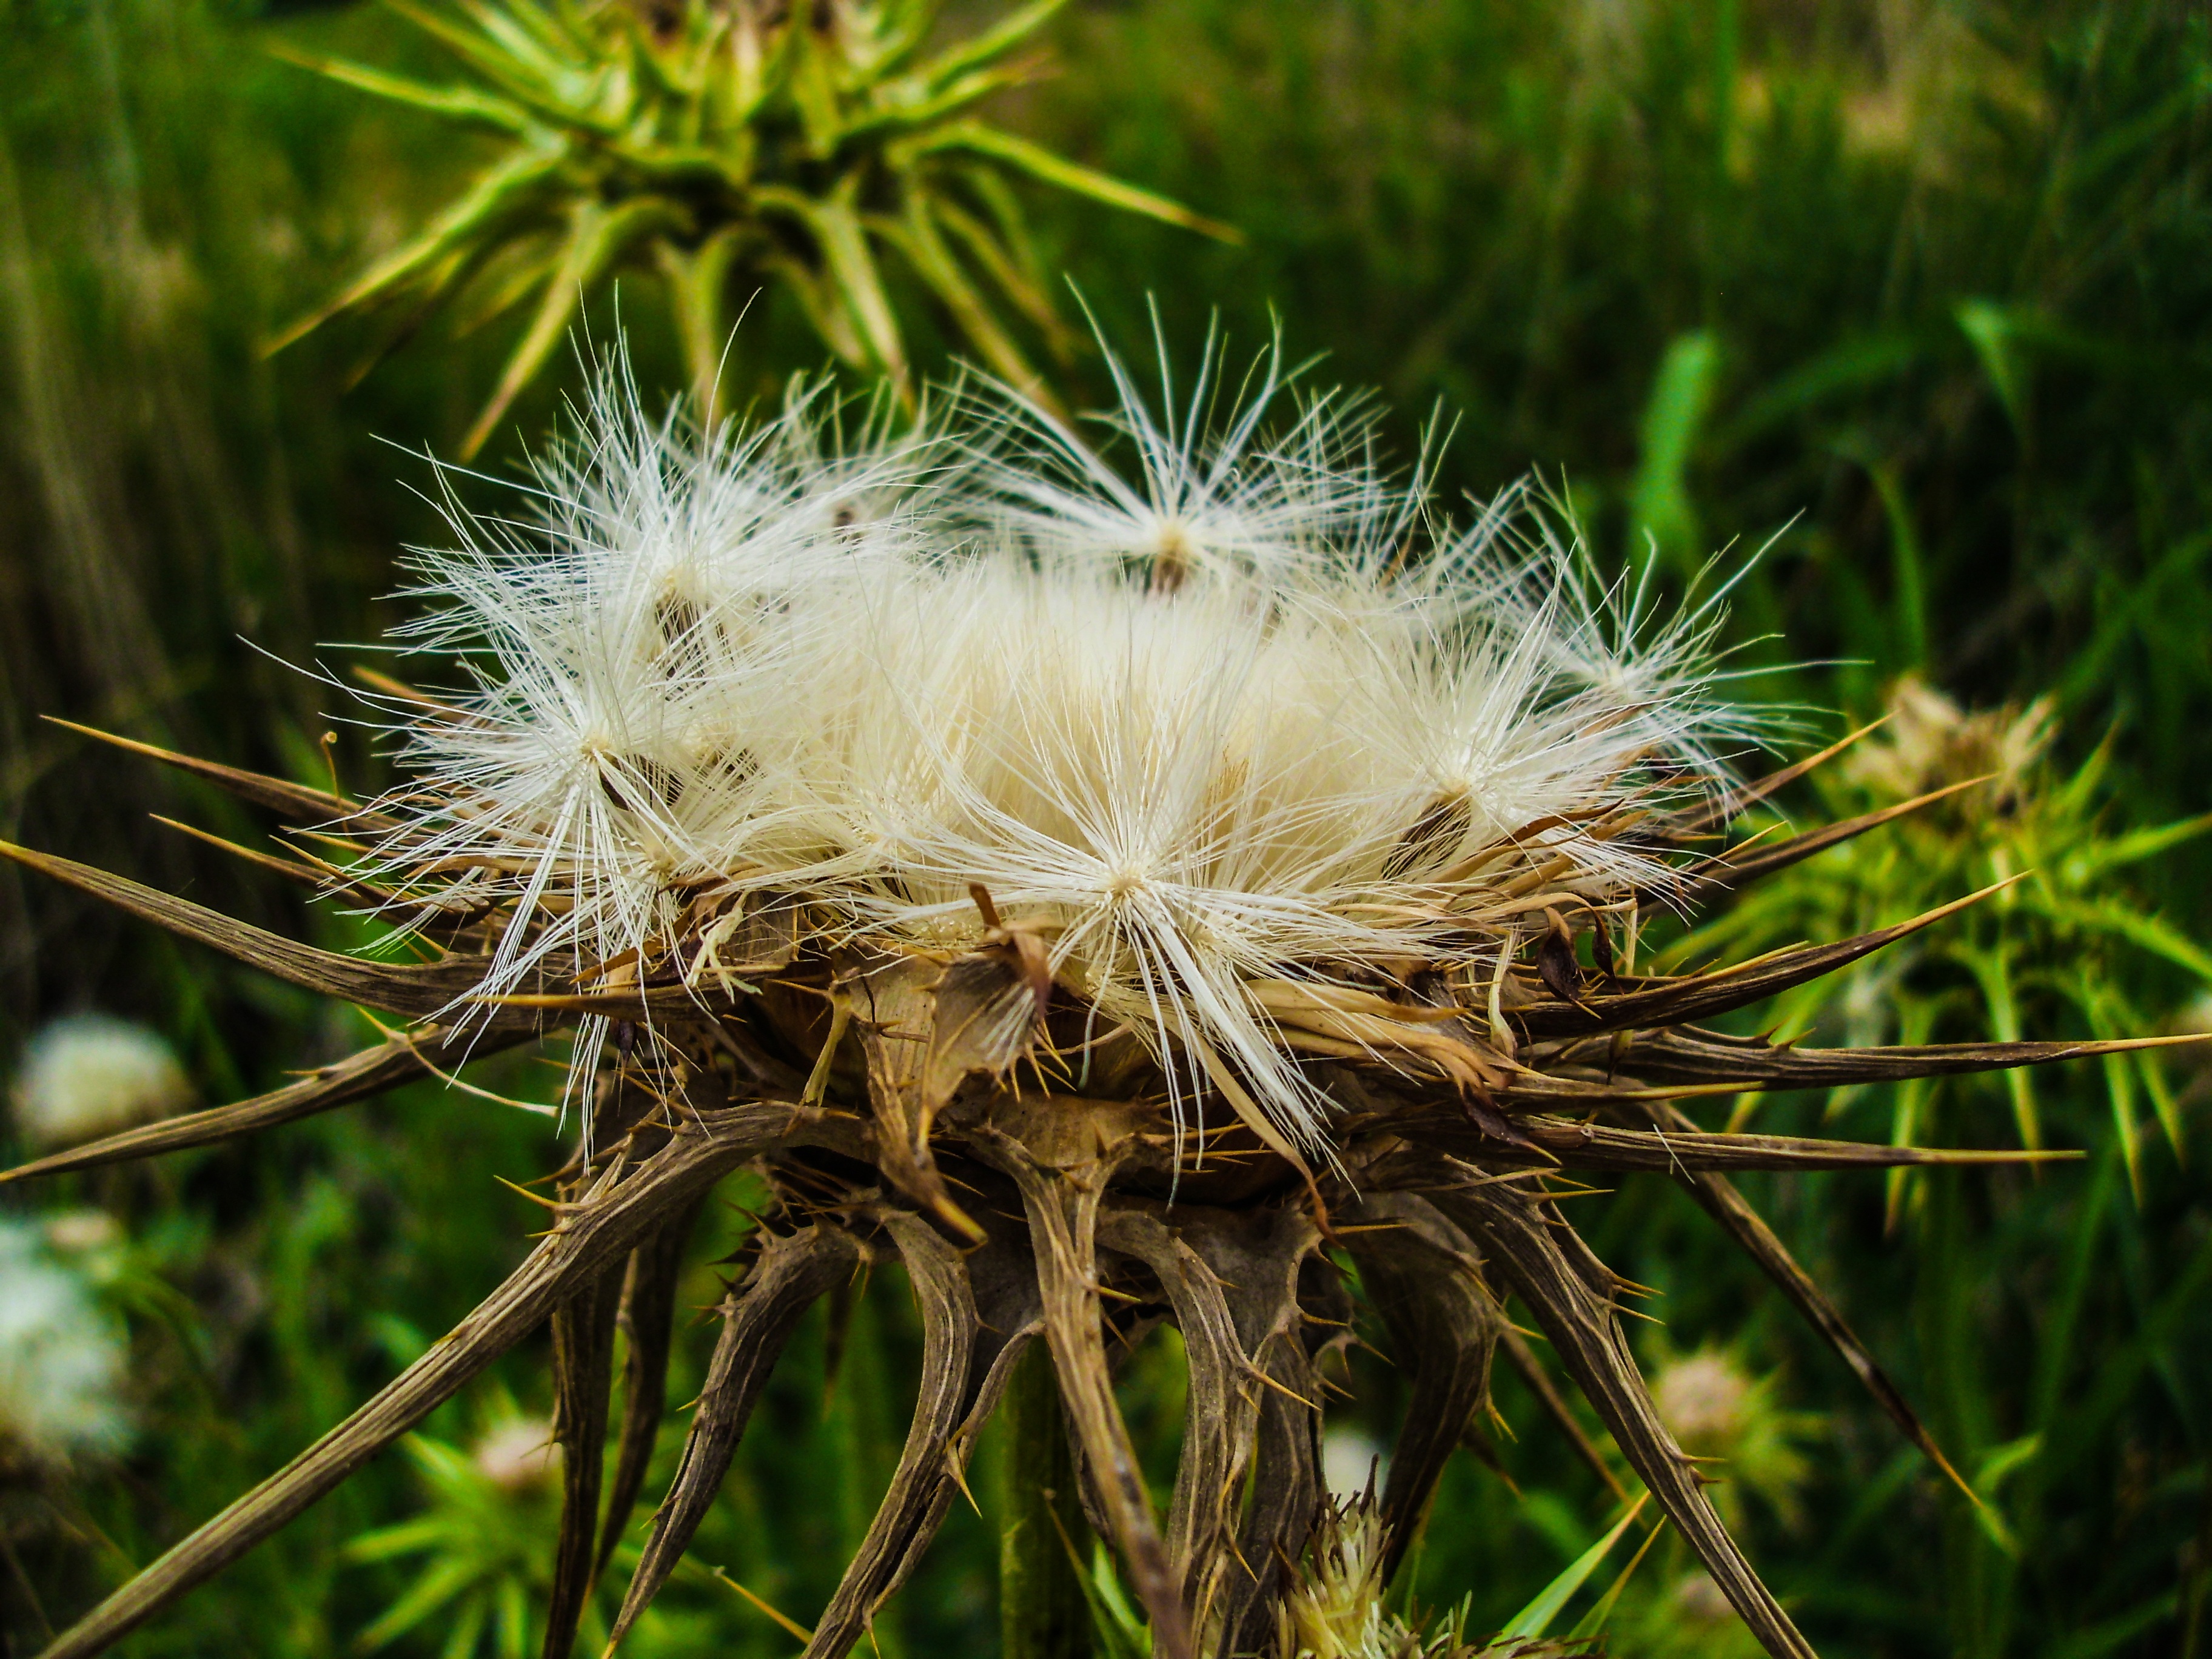
nature, grass, branch, blossom, creative, mountain, plant, white, photography, meadow, dandelion, prairie, leaf, flower, petal, bloom, summer, floral, bouquet, decoration, pattern, spring, green, produce, color, natural, fresh, botany, blooming, garden, pink, flora, season, fauna, wildflower, close up, design, thistle, style, macro photography, flowering plant, daisy family, grass family, plant stem, land plant, thorns spines and prickles